Lise Cabble

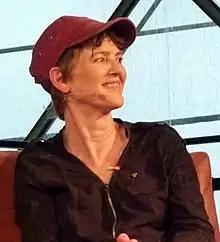
Lise Cabble in an interview in 2013.

Lise Cabble (born 10 January 1958, in Amager) is a Danish singer and songwriter. Cabble has written more than ten songs for Dansk Melodi Grand Prix and Eurovision Song Contest performers. Notable songs include the 1995 Danish song "Fra Mols til Skagen" (co-written with Mette Mathiesen and performed by Aud Wilken) and the winner of the Eurovision Song Contest 2013, "Only Teardrops" (co-written with Julia Fabrin Jakobsen and Thomas Stengaard and performed by Emmelie de Forest).